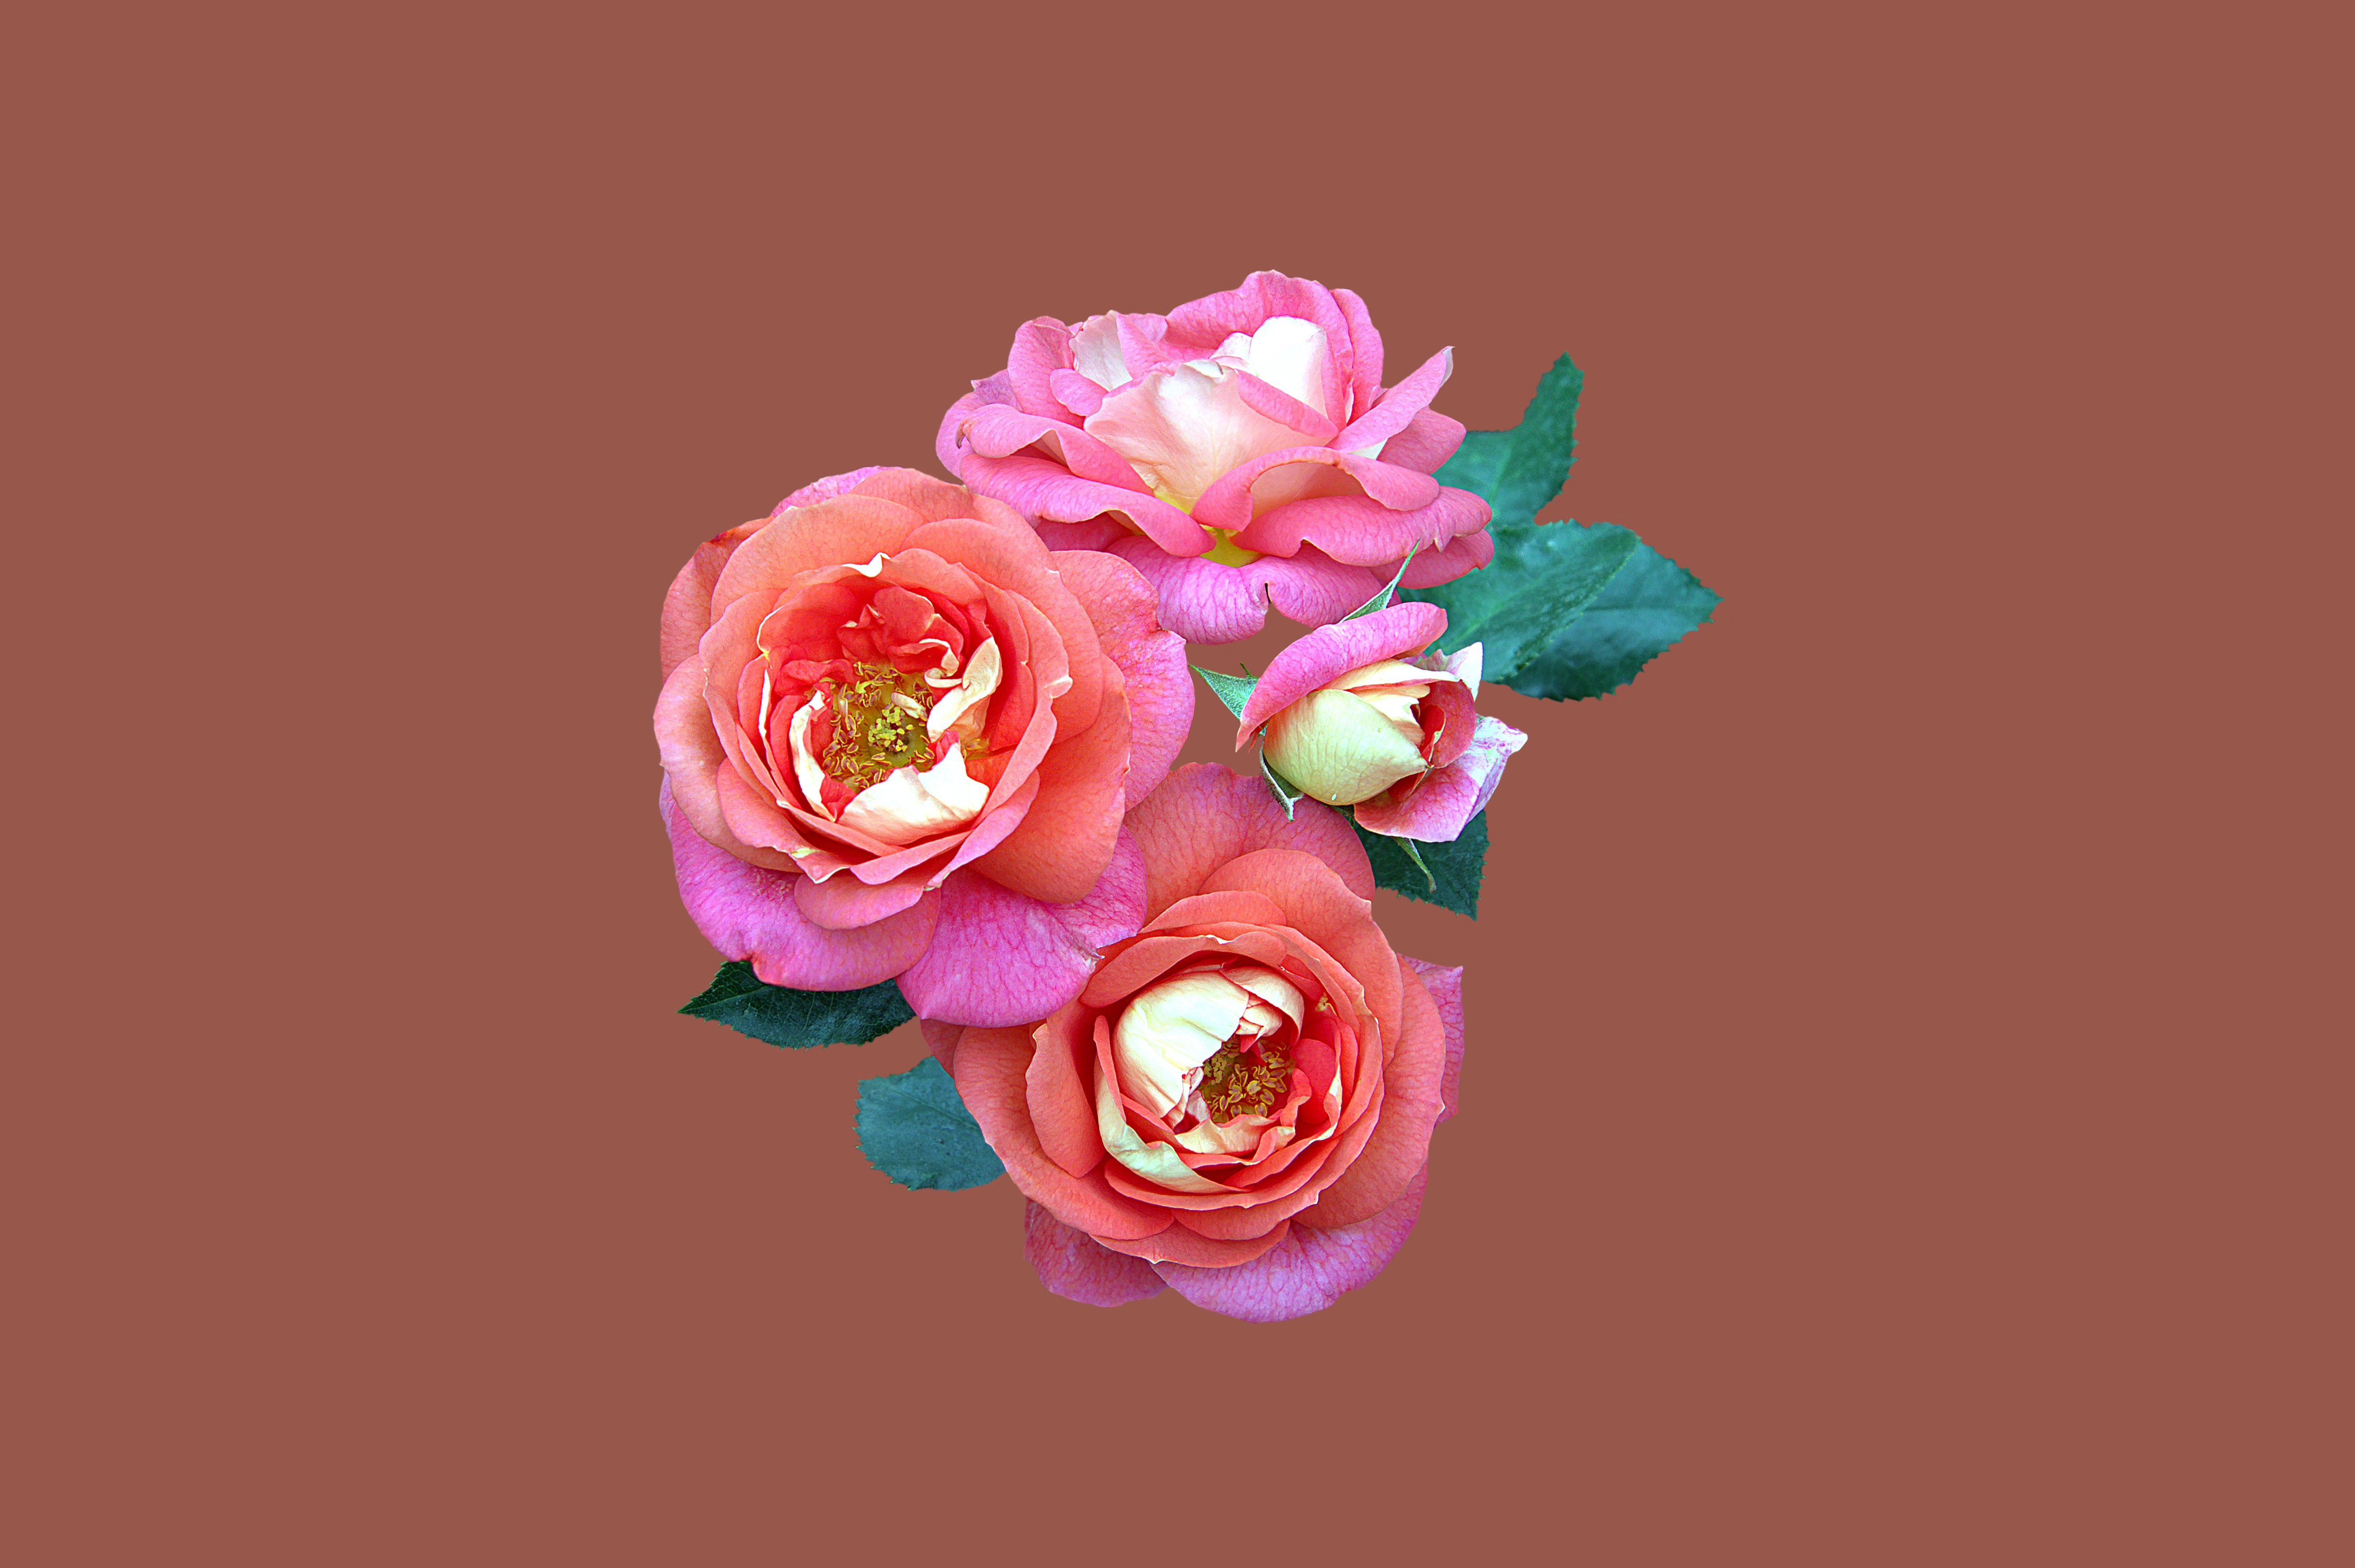
plant, flower, petal, rose, pink, close, magenta, floristry, rose garden, bad kissingen, rose flower, floribunda summer sun, flowering plant, garden roses, rose family, flower bouquet, cut flowers, land plant